Bass reflex

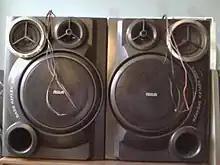
RCA bass reflex shelf stereo speakers.

A bass reflex system (also known as a ported, vented box or reflex port) is a type of loudspeaker enclosure that uses a port (hole) or vent cut into the cabinet and a section of tubing or pipe affixed to the port. This port enables the sound from the rear side of the diaphragm to increase the efficiency of the system at low frequencies as compared to a typical sealed- or closed-box loudspeaker or an infinite baffle mounting.